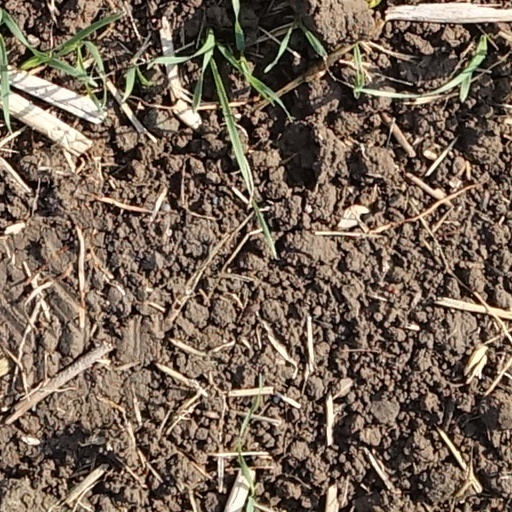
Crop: wheat